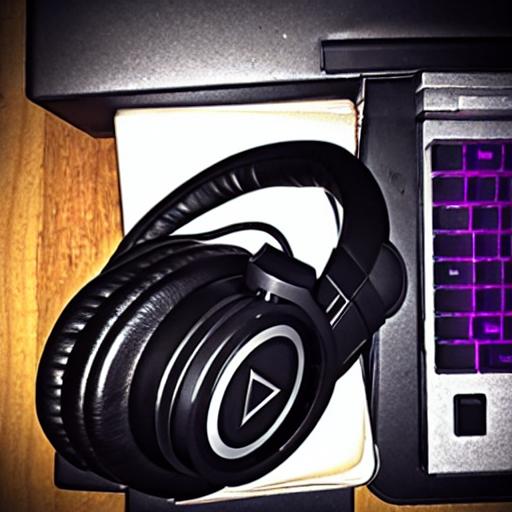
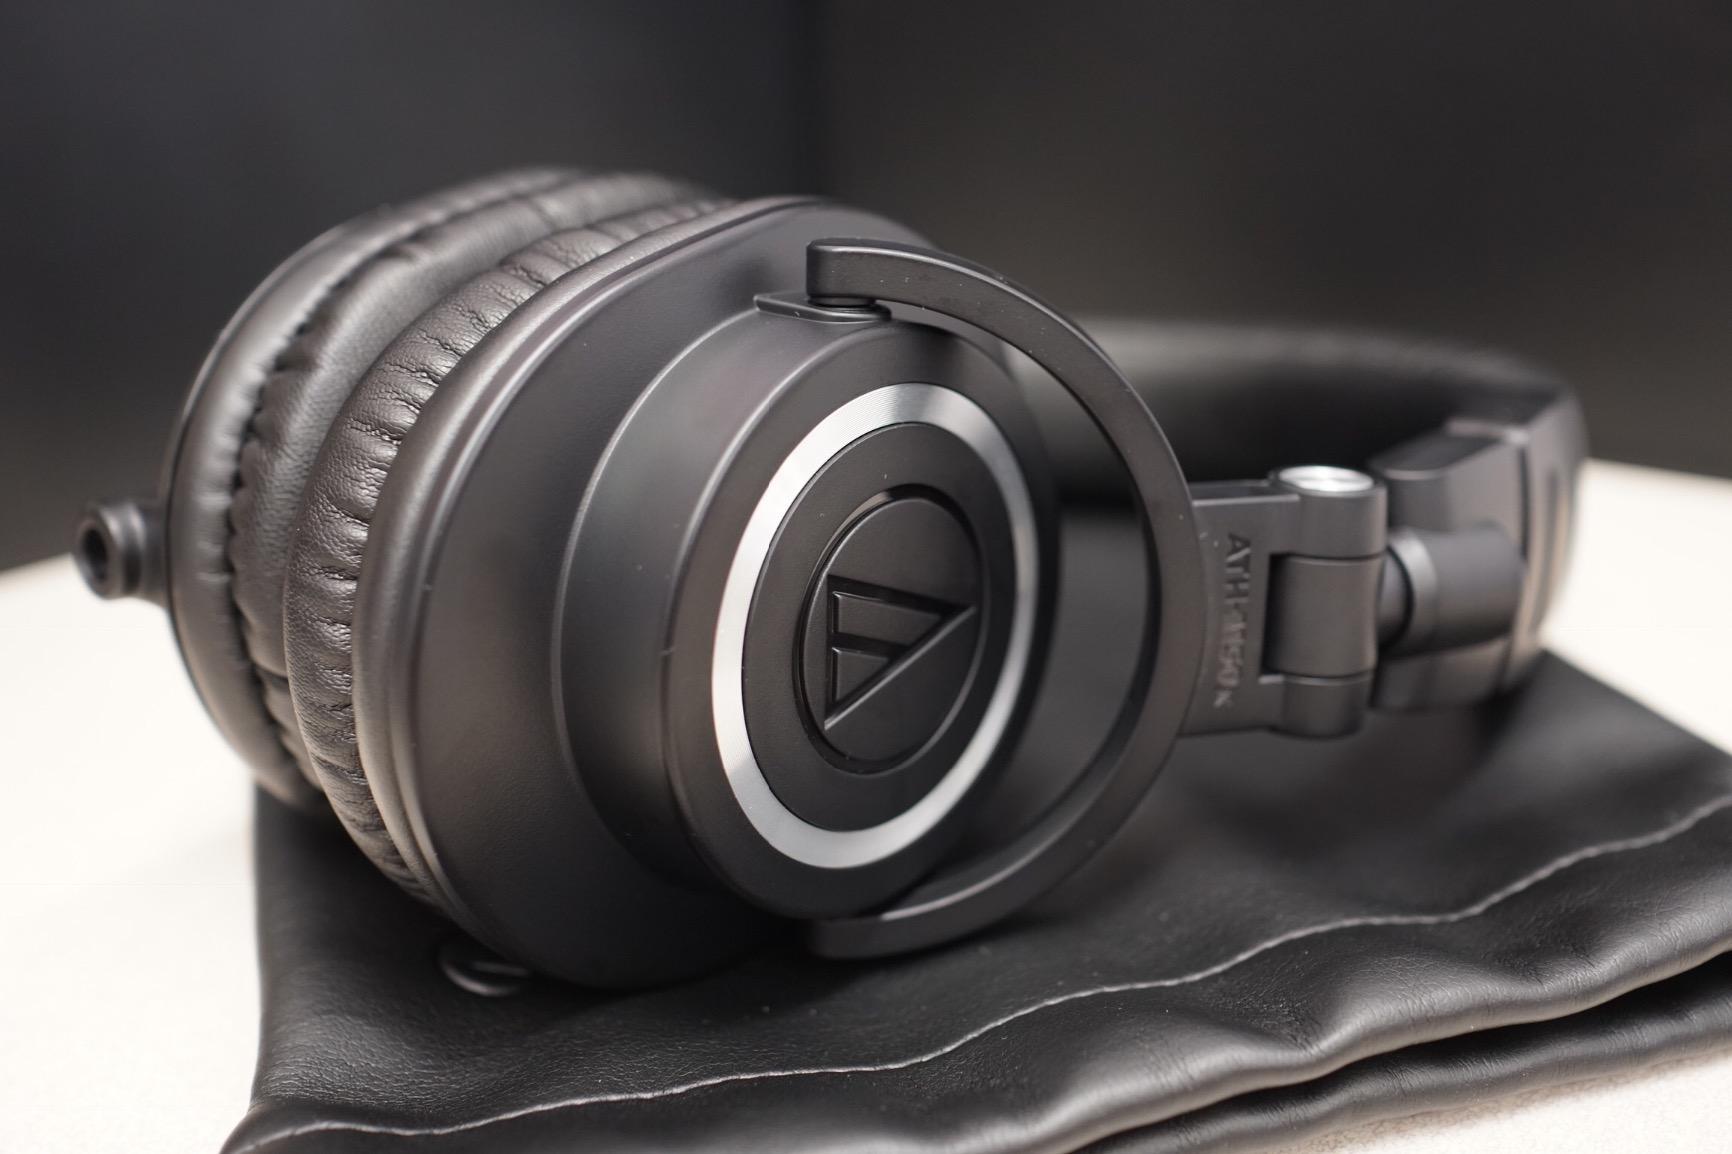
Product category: headphones
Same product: no